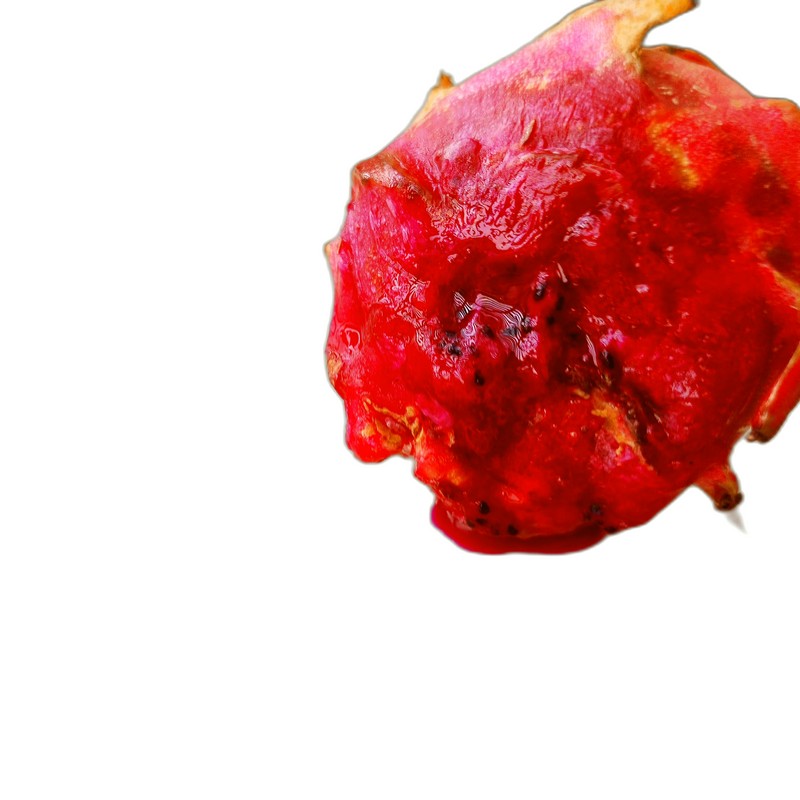
Label: Defect Dragon Fruit